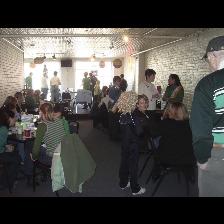
Label: Human